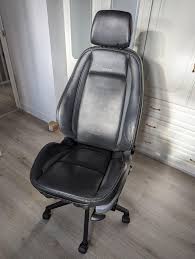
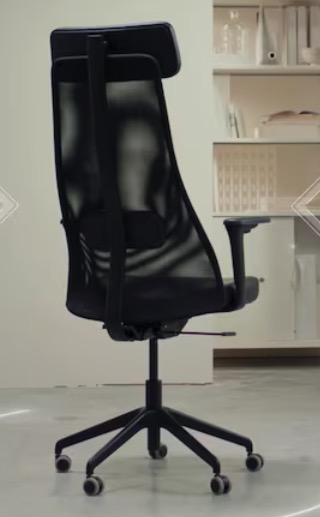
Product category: items_chair
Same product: no